Herbert N. Straus House

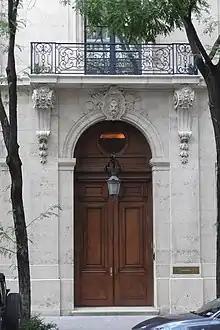
Doorway of the Herbert Straus House

The New York City Police Department (NYPD) authorities and FBI agents raided the house in July 2019 as part of a federal investigation into sex trafficking allegations against Epstein.